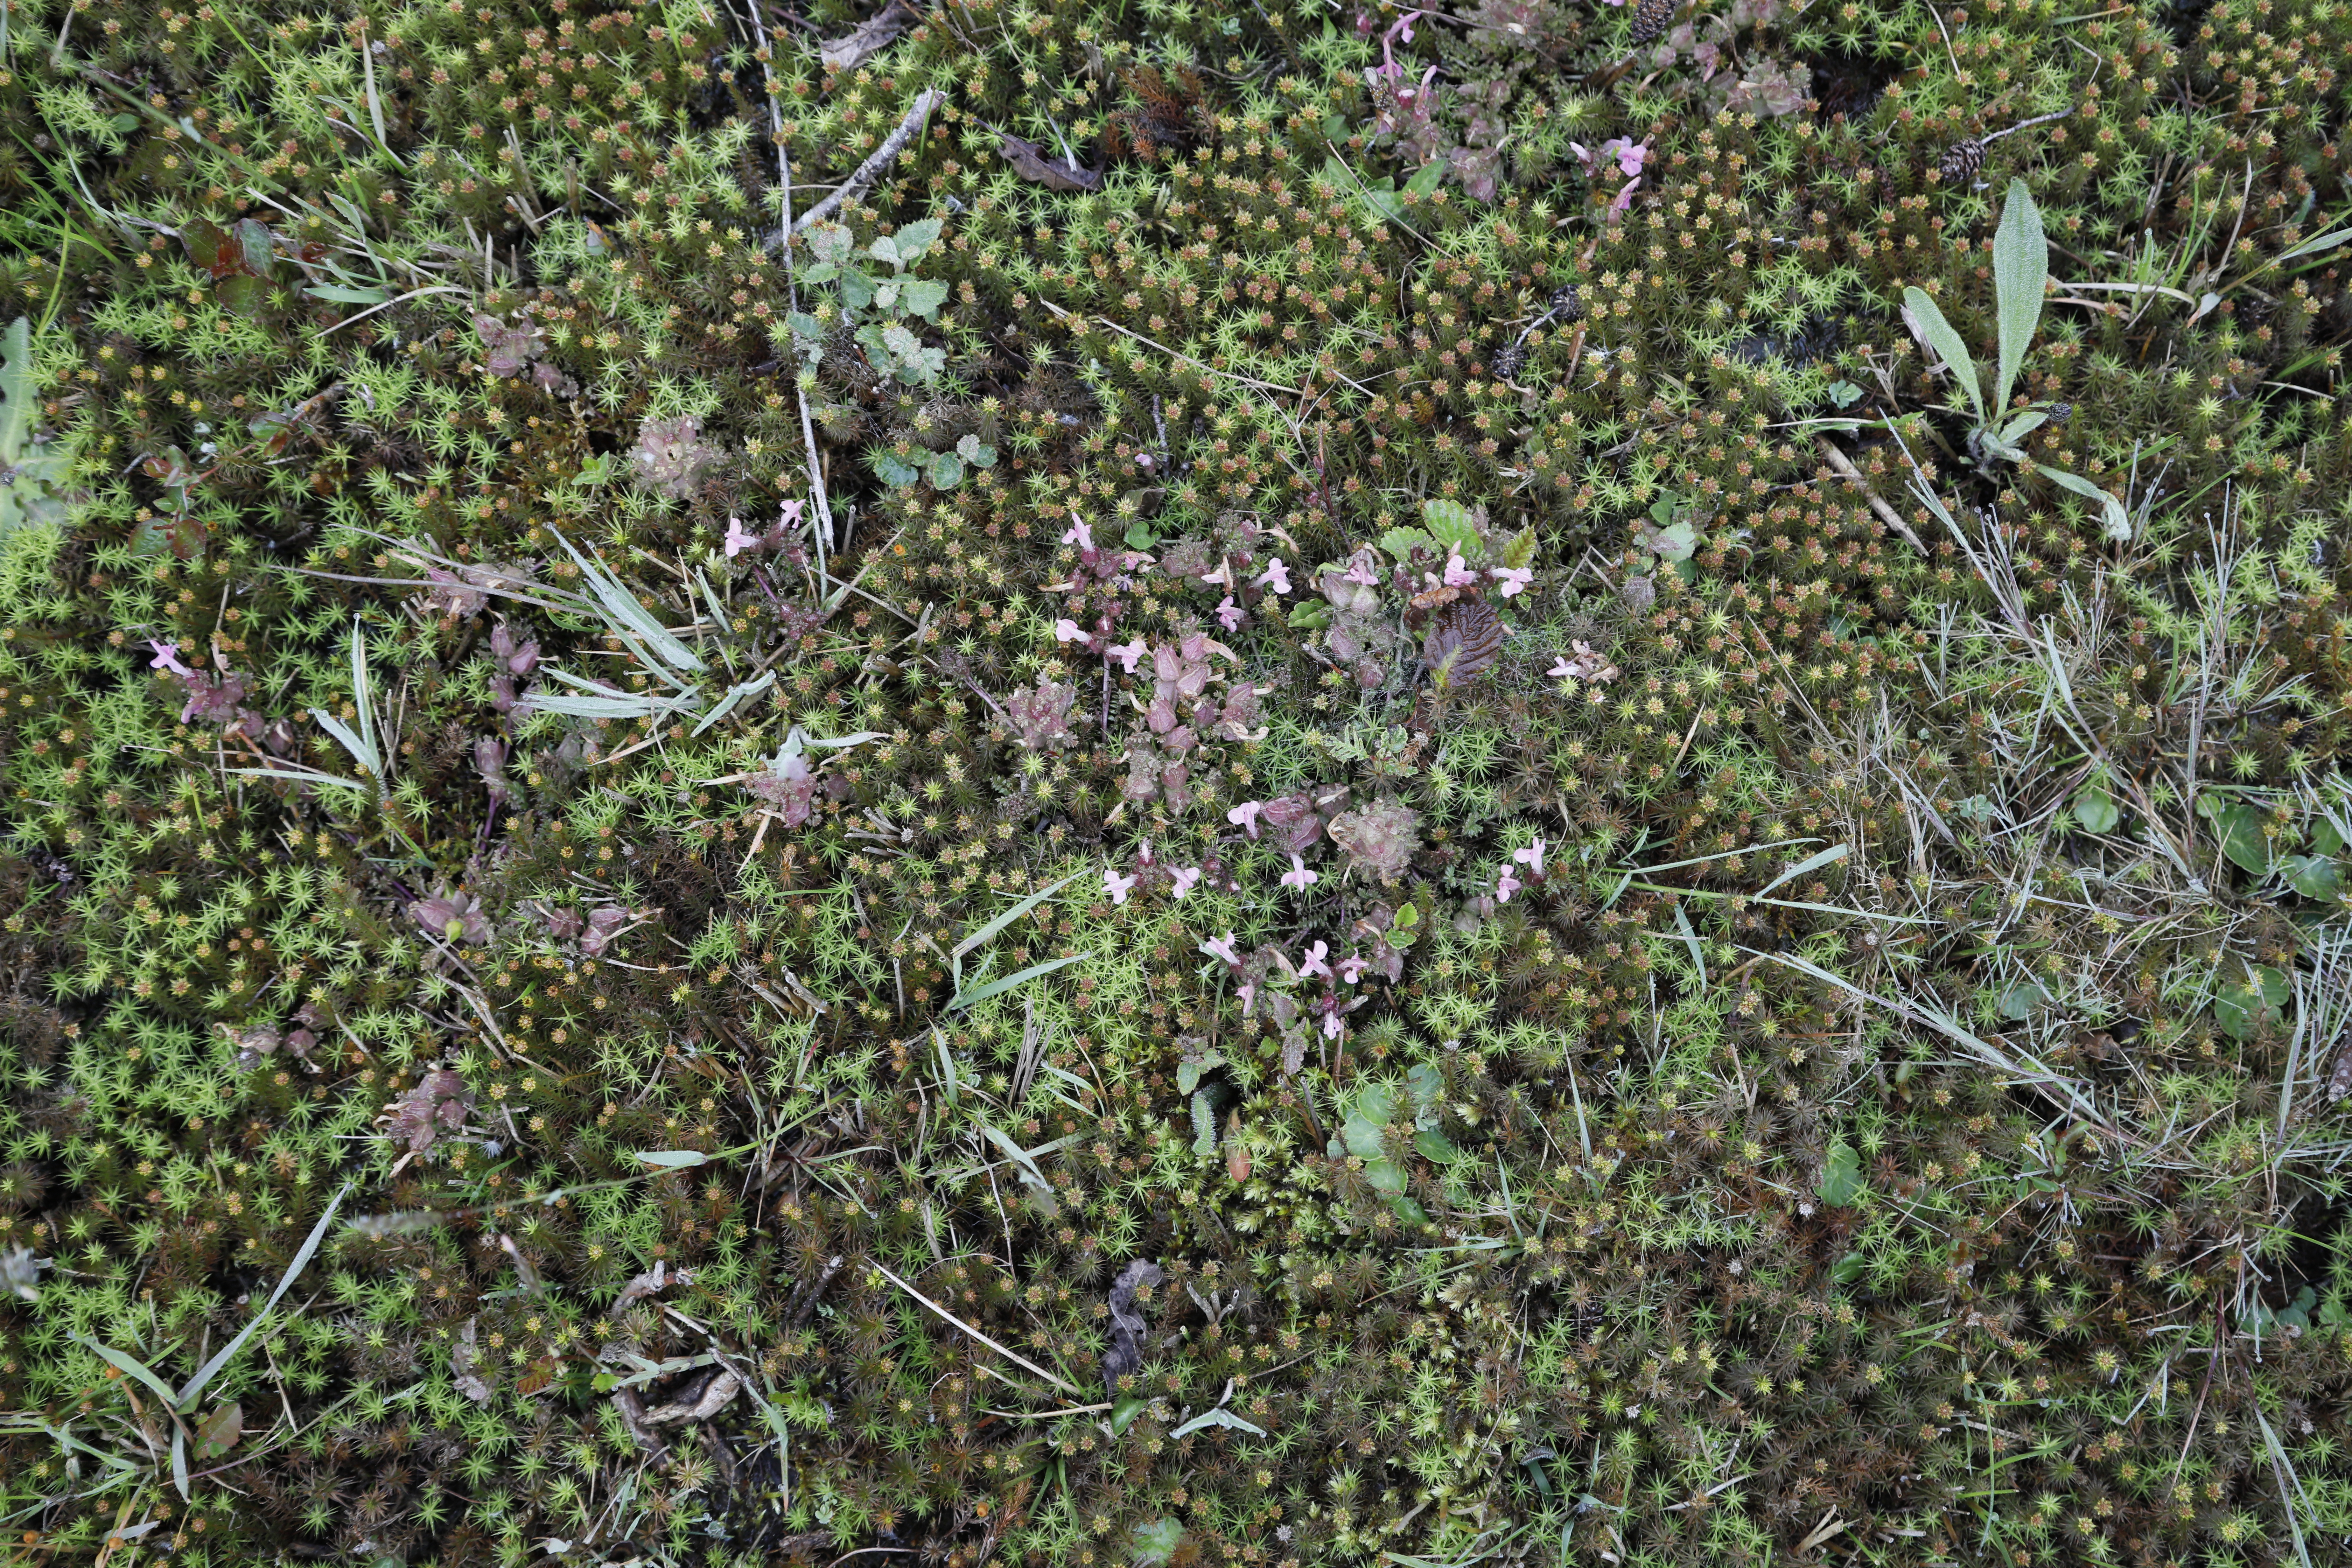
Plant species: Pedicularis sylvatica